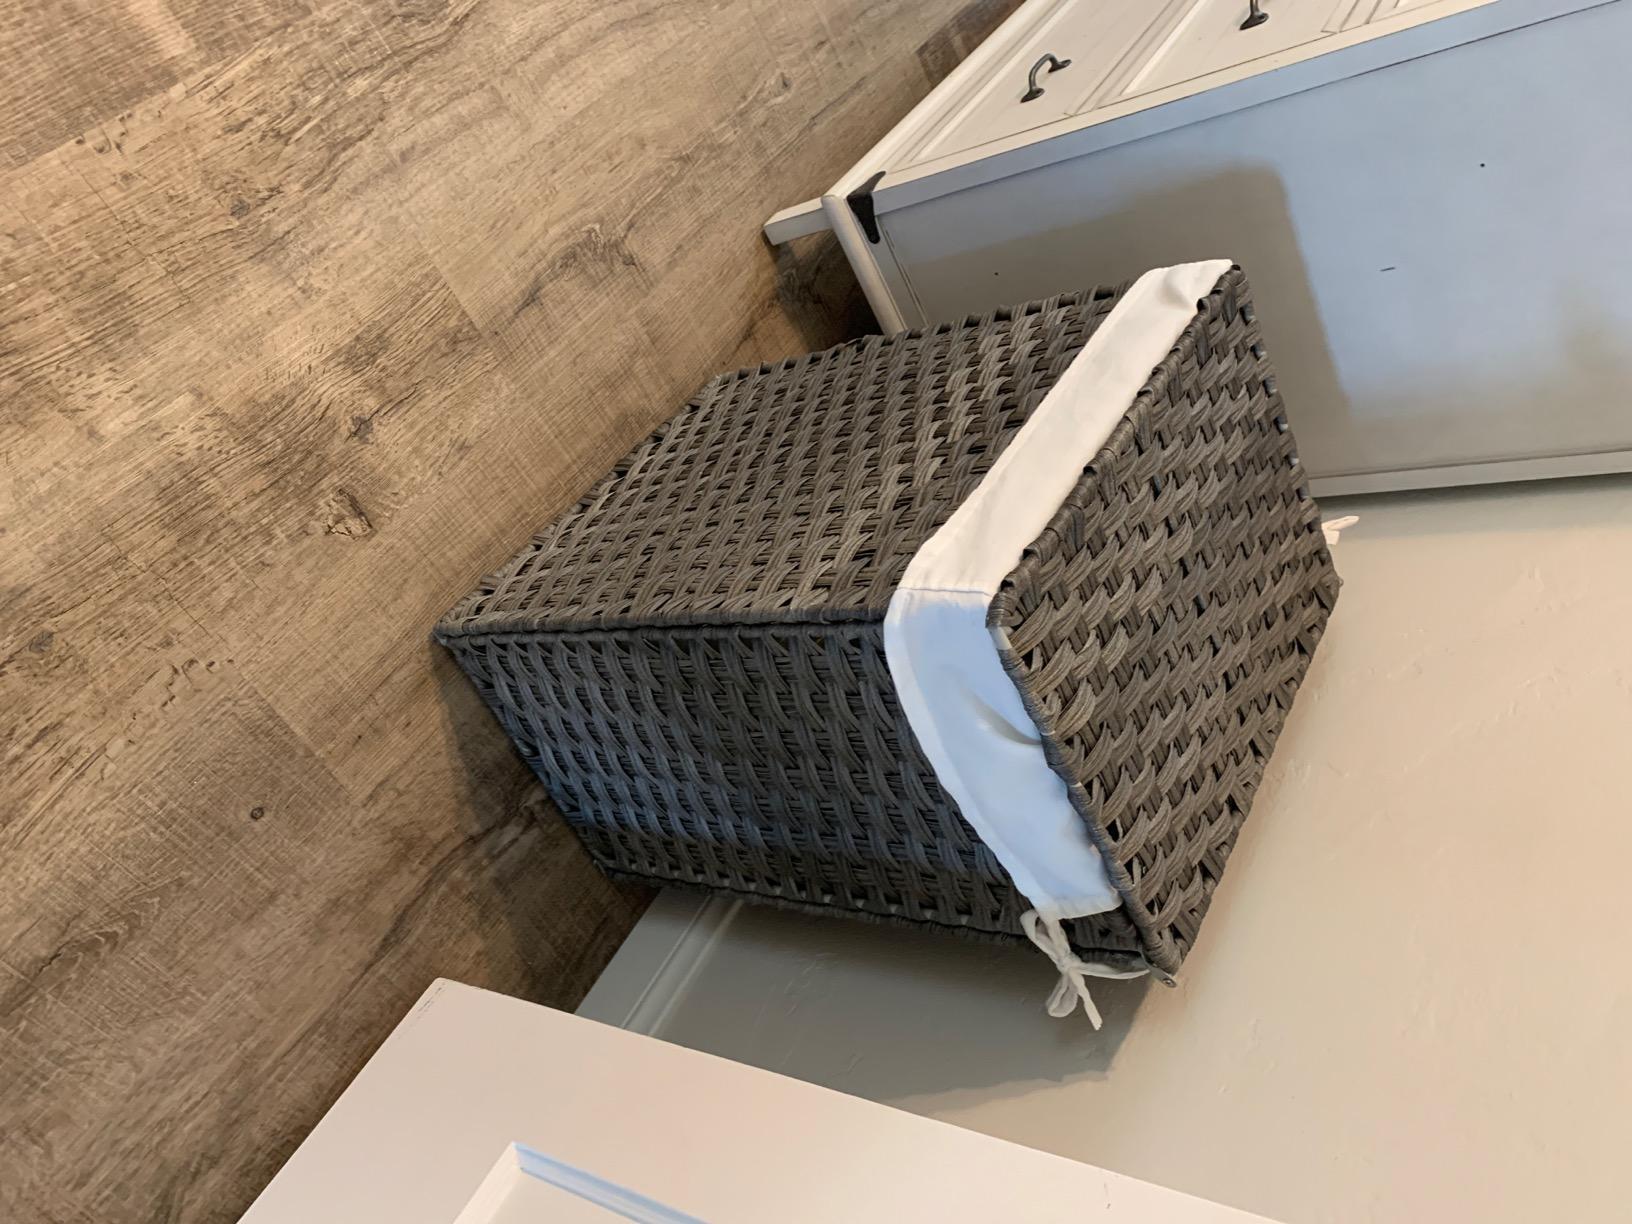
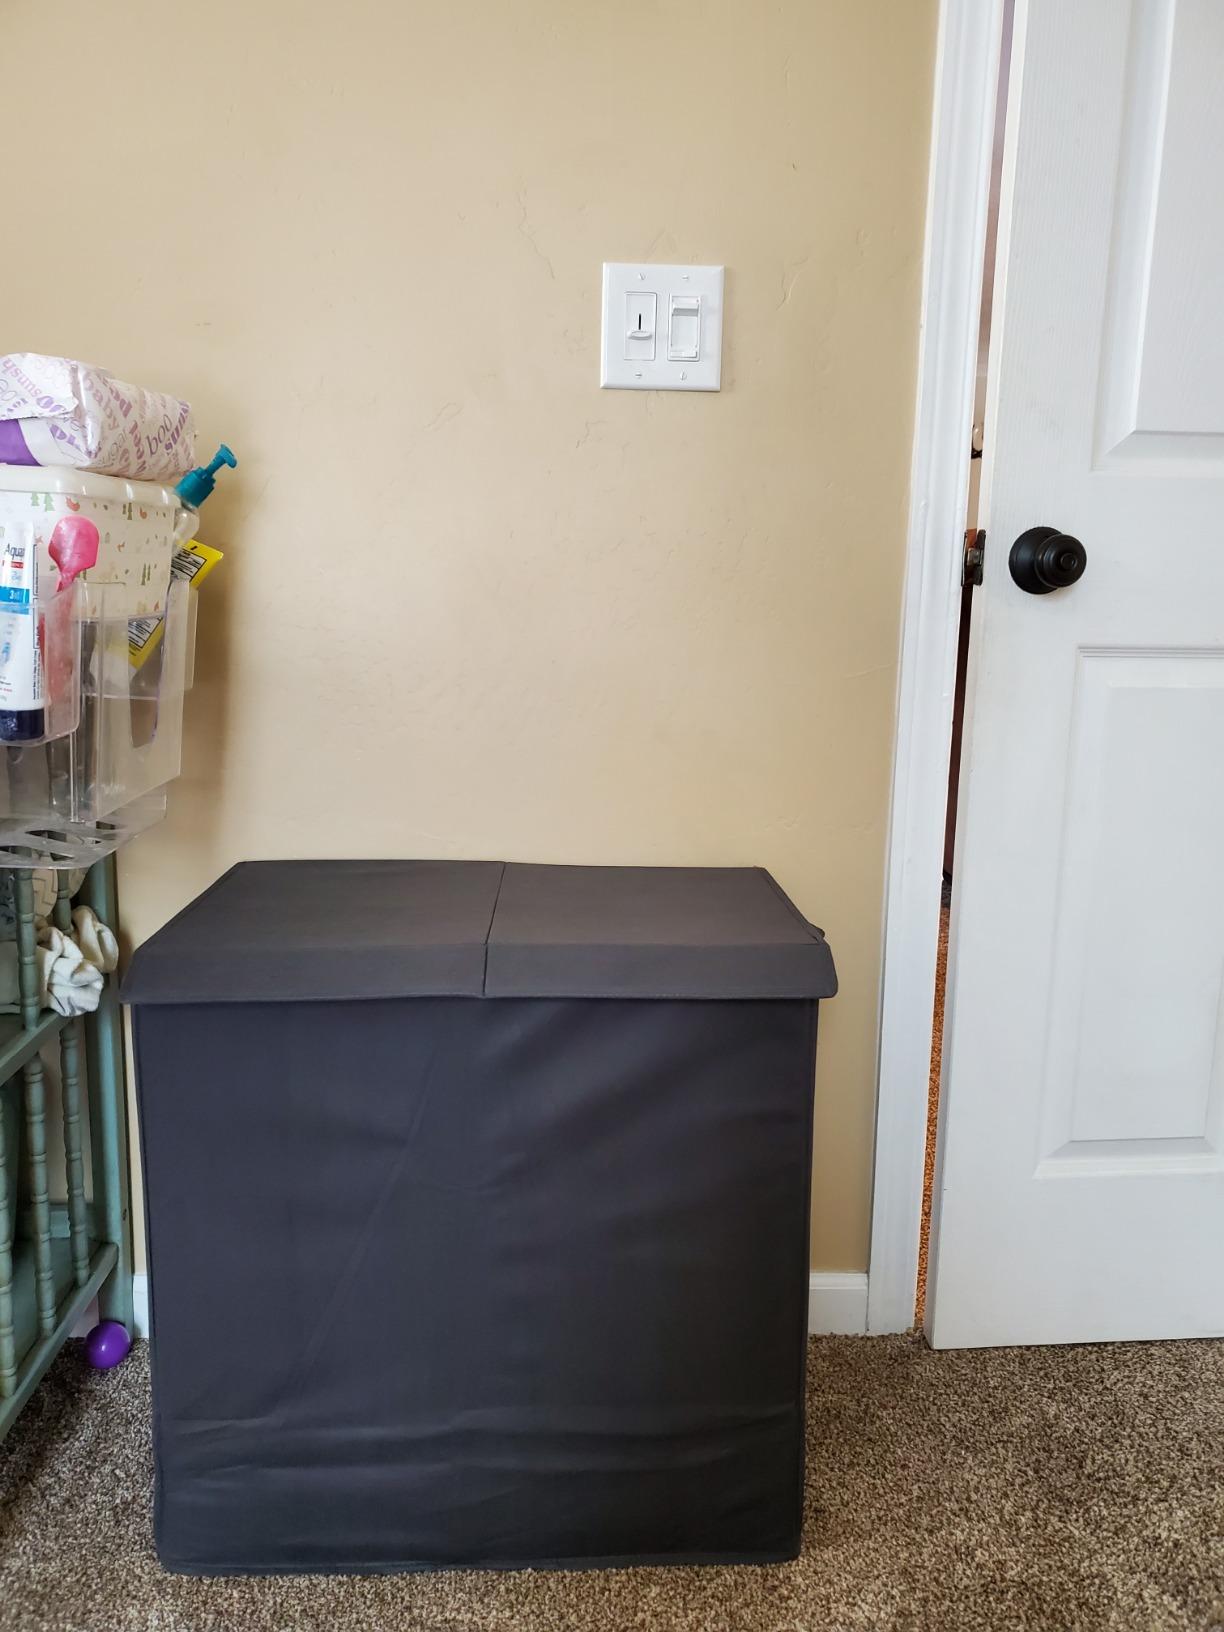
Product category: items_hamper
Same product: no